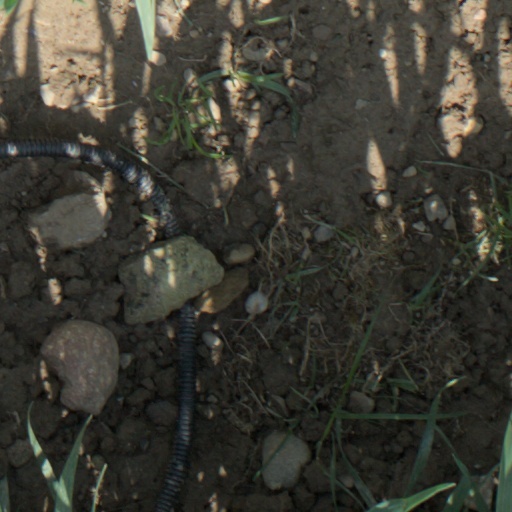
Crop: wheat